Hugo Gorge

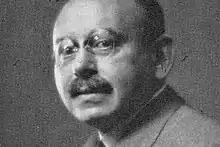

Hugo Gorge (31 January 1883 – 25 December 1934) was an Austrian architect. His work was part of the architecture event in the art competition at the 1932 Summer Olympics.